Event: Nepal Earthquake
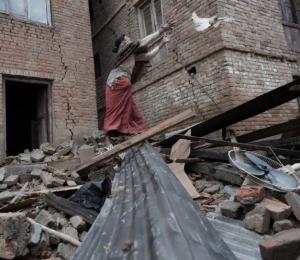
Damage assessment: damage